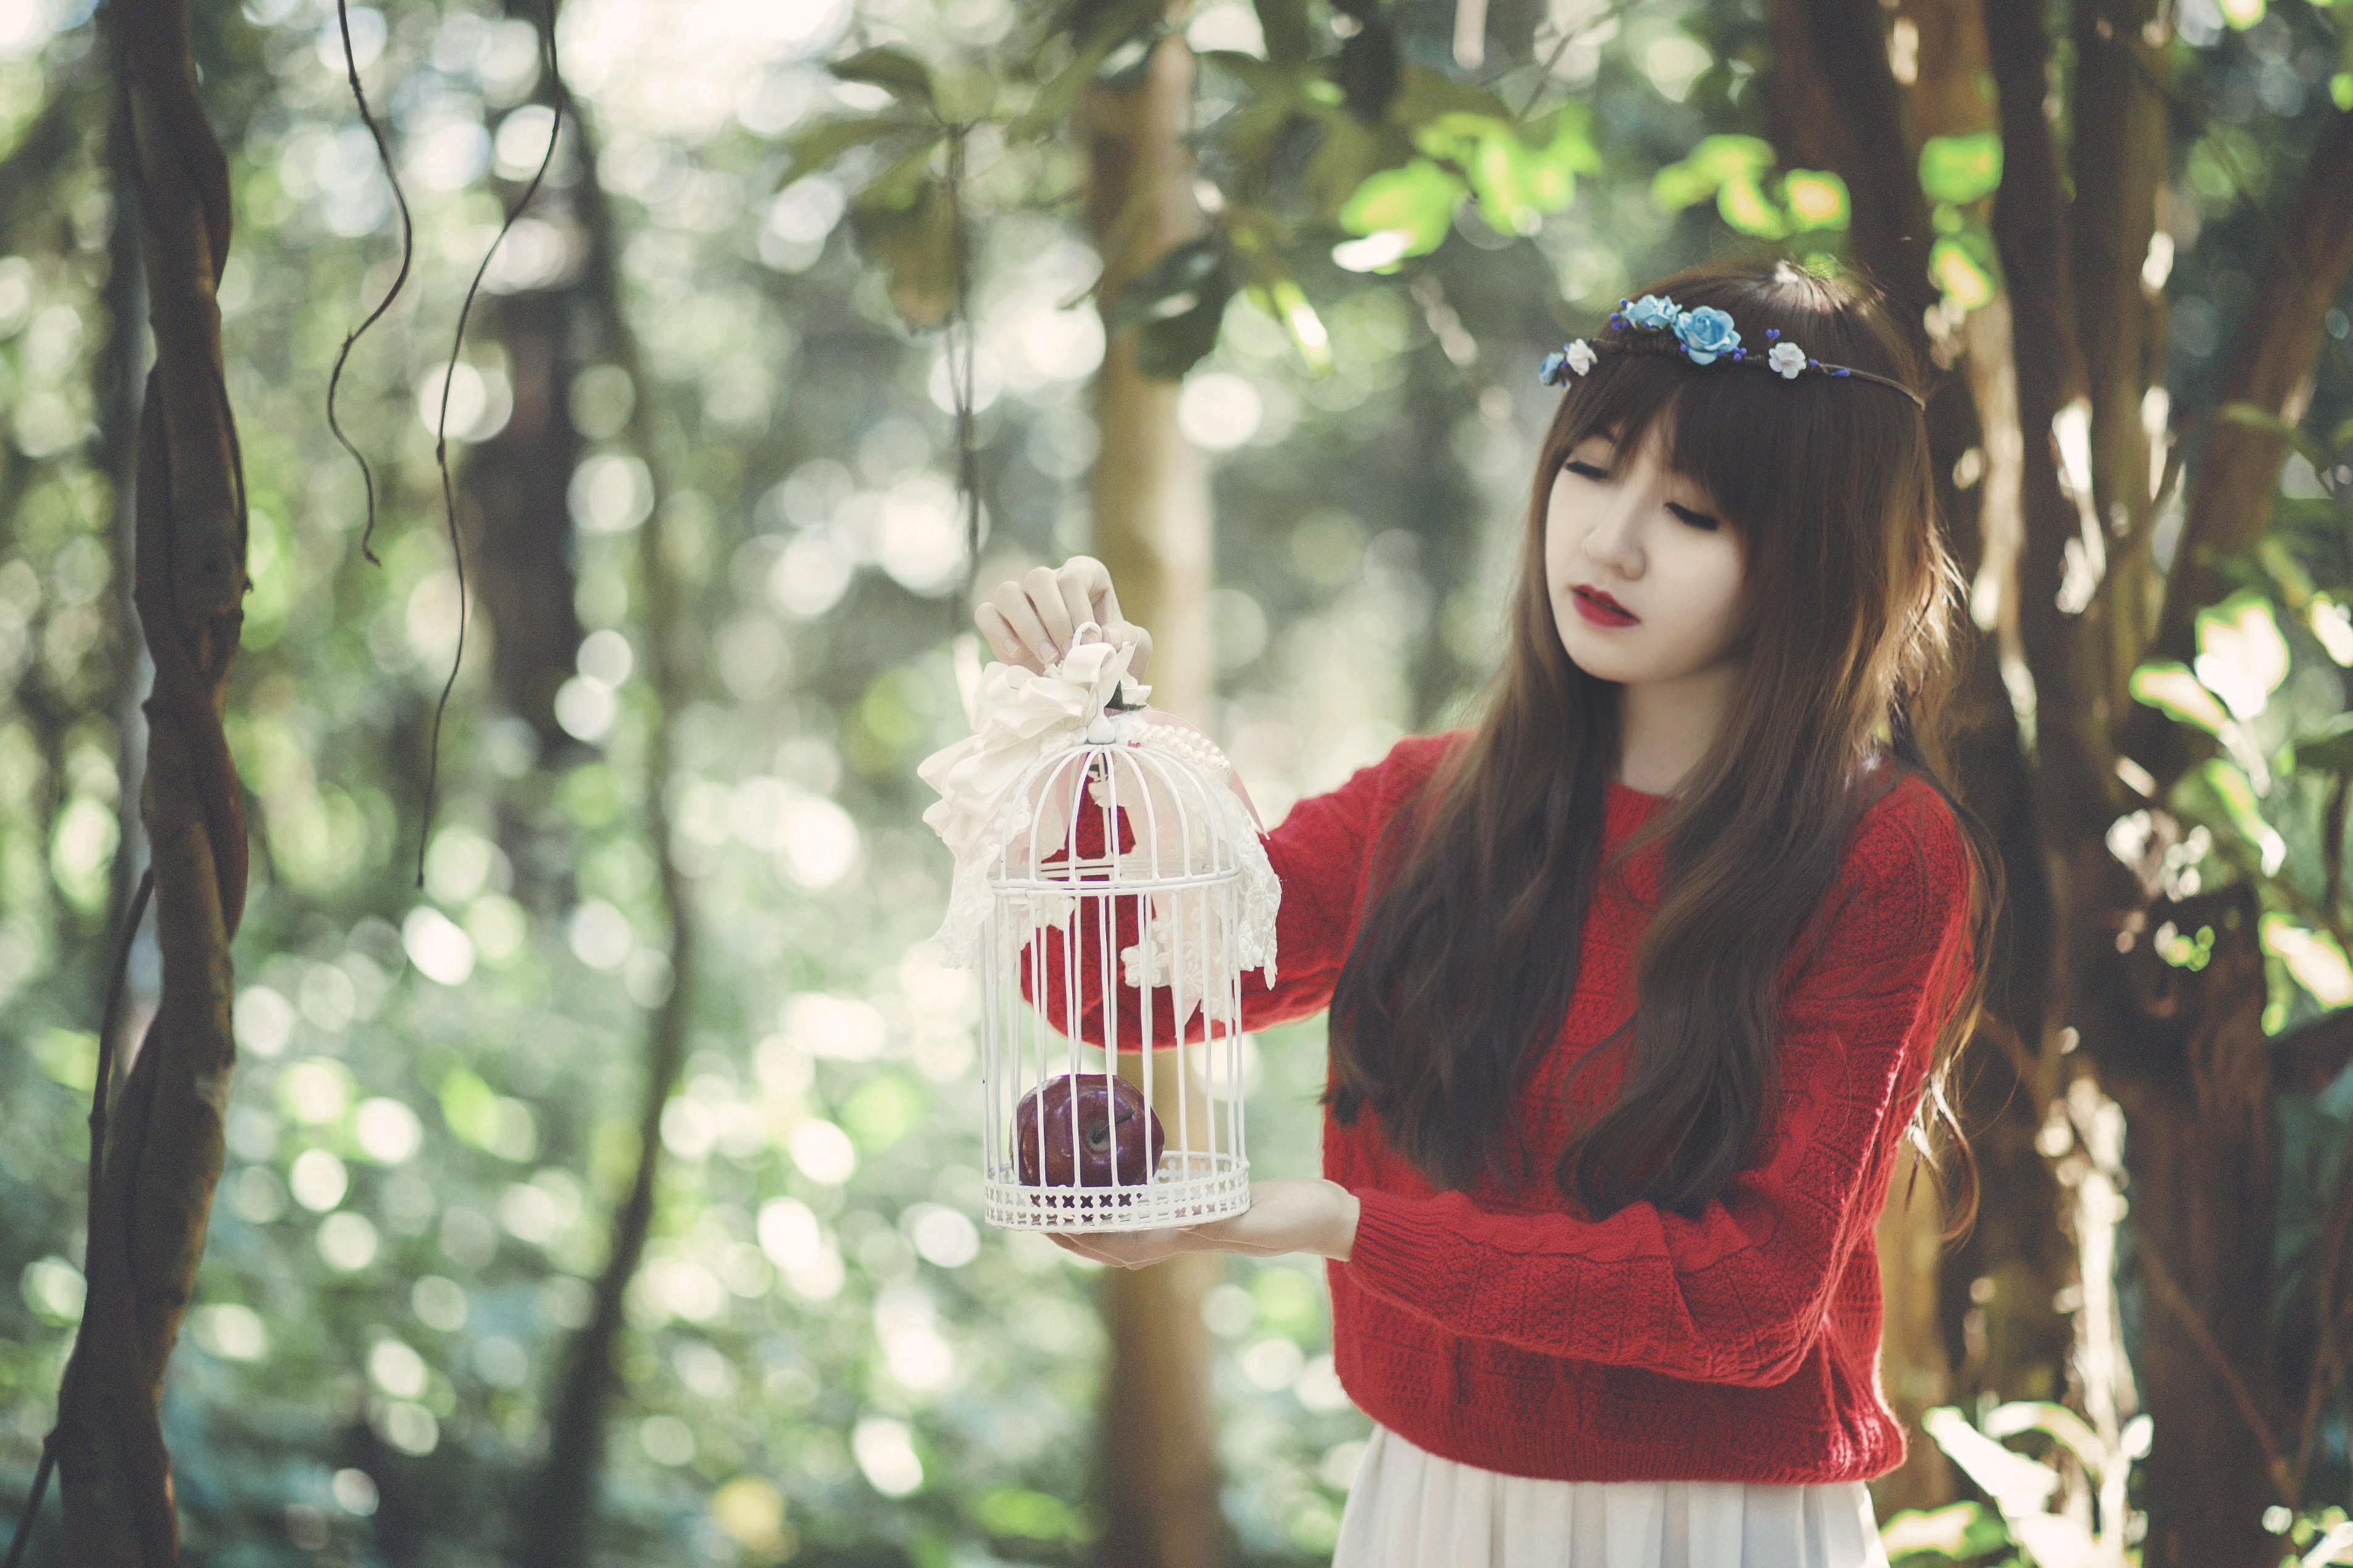
nature, forest, person, people, sky, girl, woman, hair, field, photography, sunlight, morning, flower, cute, summer, female, portrait, model, young, spring, red, youth, natural, autumn, human, fashion, clothing, lady, lifestyle, healthy, fitness, smiling, smile, teenager, cage, caucasian, posing, outdoors, long, face, dress, happy, women, photograph, skin, pose, beauty, sexy, day, style, pretty, fit, shape, beautiful women, attractive, elegance, adult, glamour, photo shoot, portrait photography